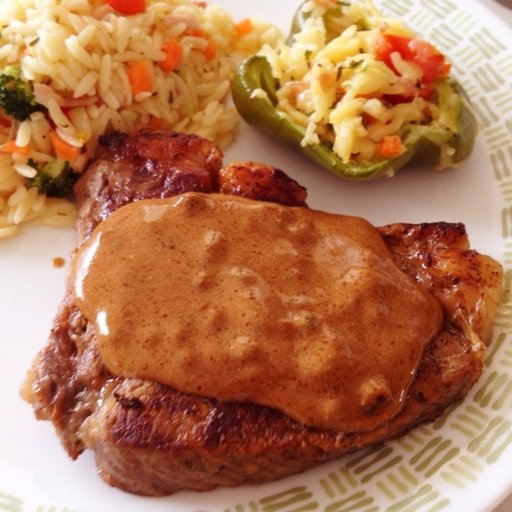
Label: steak